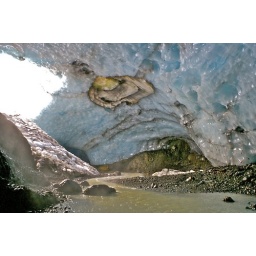
Icecave worn away due to the warm river of water that's running below it.